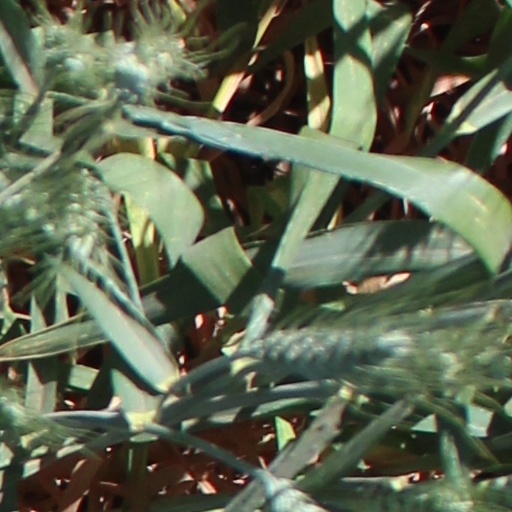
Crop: wheat